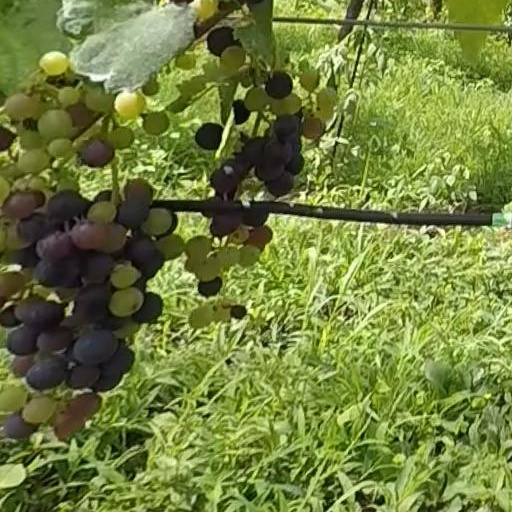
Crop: grape